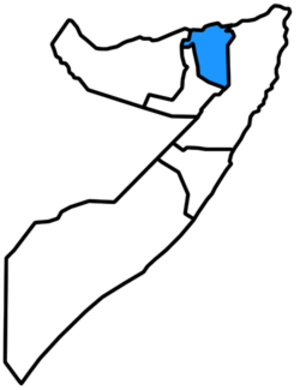
Le Maakhir, en forme longue l'État Maakhir de la Somalie, est une région autonome de Somalie dans une zone disputée entre le Somaliland et le Pount.